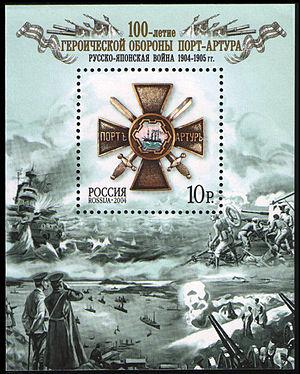
Nicolas II, né Nikolaï Aleksandrovitch Romanov le 6 mai 1868 au palais de Tsarskoïe Selo et exécuté sommairement avec toute sa famille le 17 juillet 1918 à Iekaterinbourg, est connu comme le dernier empereur de Russie, également roi de Pologne et grand-duc de Finlande, de la dynastie des Romanov.